Thrips

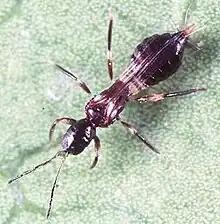
Adult "Franklinothrips vespiformis" (Aeolothripidae), a widely distributed tropical species

The earliest fossils of thrips date back to the Permian "Permothrips longipennis", although it is probably not a member of this group. By the Early Cretaceous, true thrips became much more abundant. The extant family Merothripidae most resembles these ancestral Thysanoptera, and is probably basal to the order. There are currently over six thousand species of thrips recognized, grouped into 777 extant and sixty fossil genera. Some thrips were pollinators of the Ginkgoales as early as 110-105 Mya, in the Cretaceous. "Cenomanithrips primus", "Didymothrips abdominalis" and "Parallelothrips separatus" are known from Myanmar amber of the Cenomanian age.